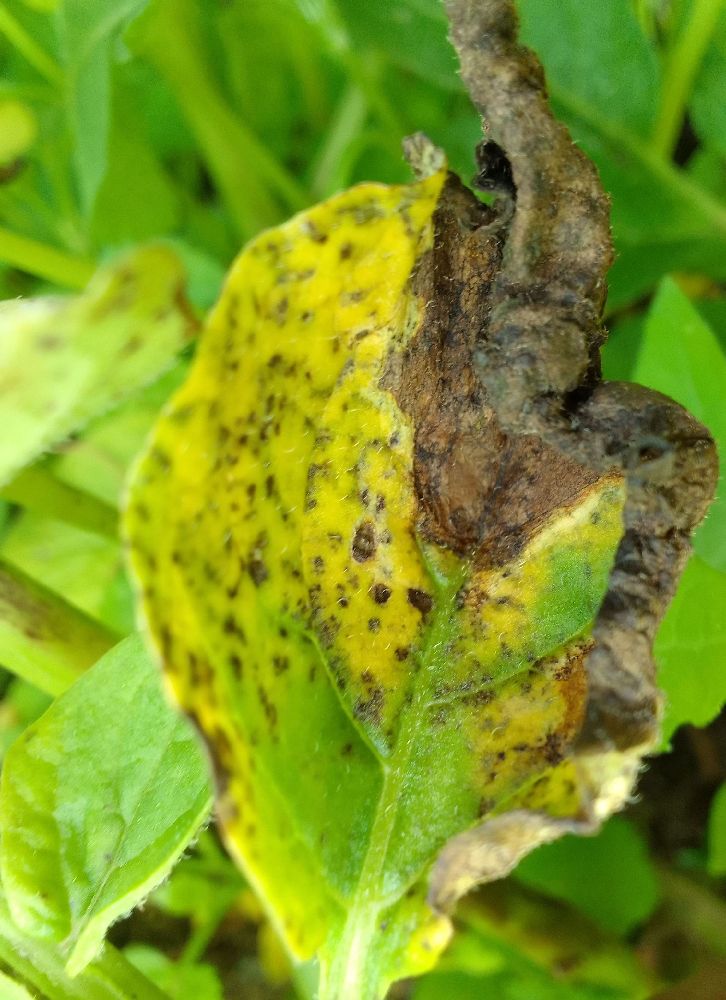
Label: Early blight